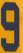
Number: 9